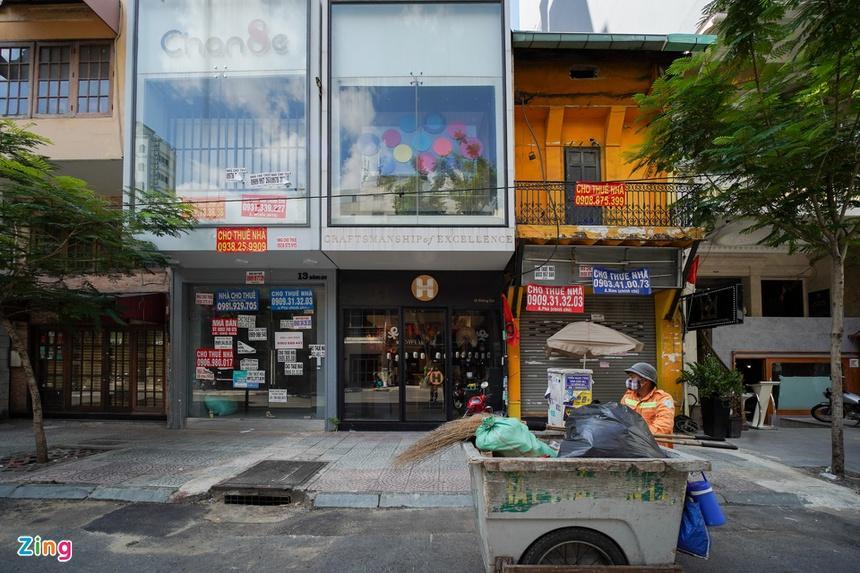
một người đàn ông đang đẩy xe chở rác ở trên đường